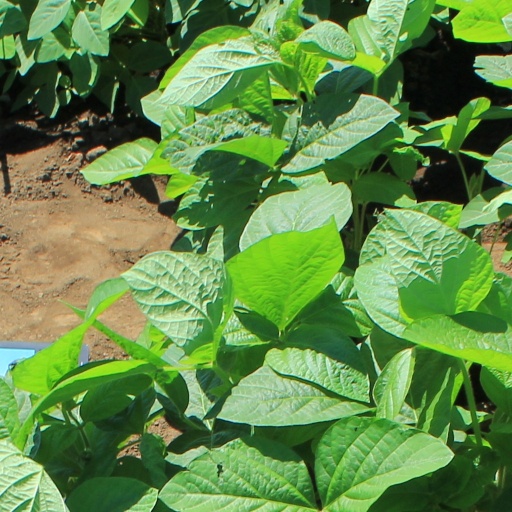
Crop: soybean